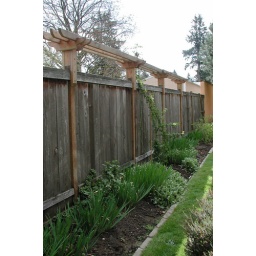
Wood fence joins stucco wall in backyard.